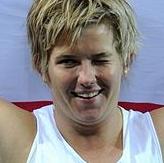
Age: 23